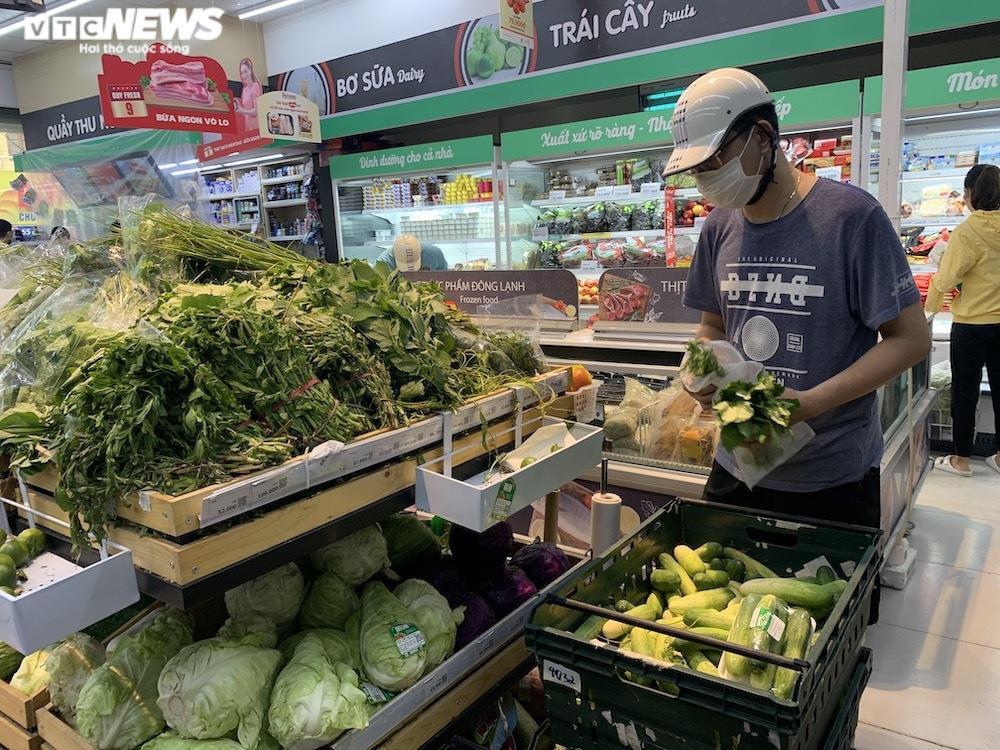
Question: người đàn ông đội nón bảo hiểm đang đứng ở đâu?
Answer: siêu thị